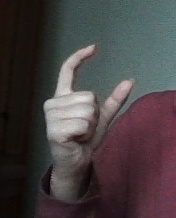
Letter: nun